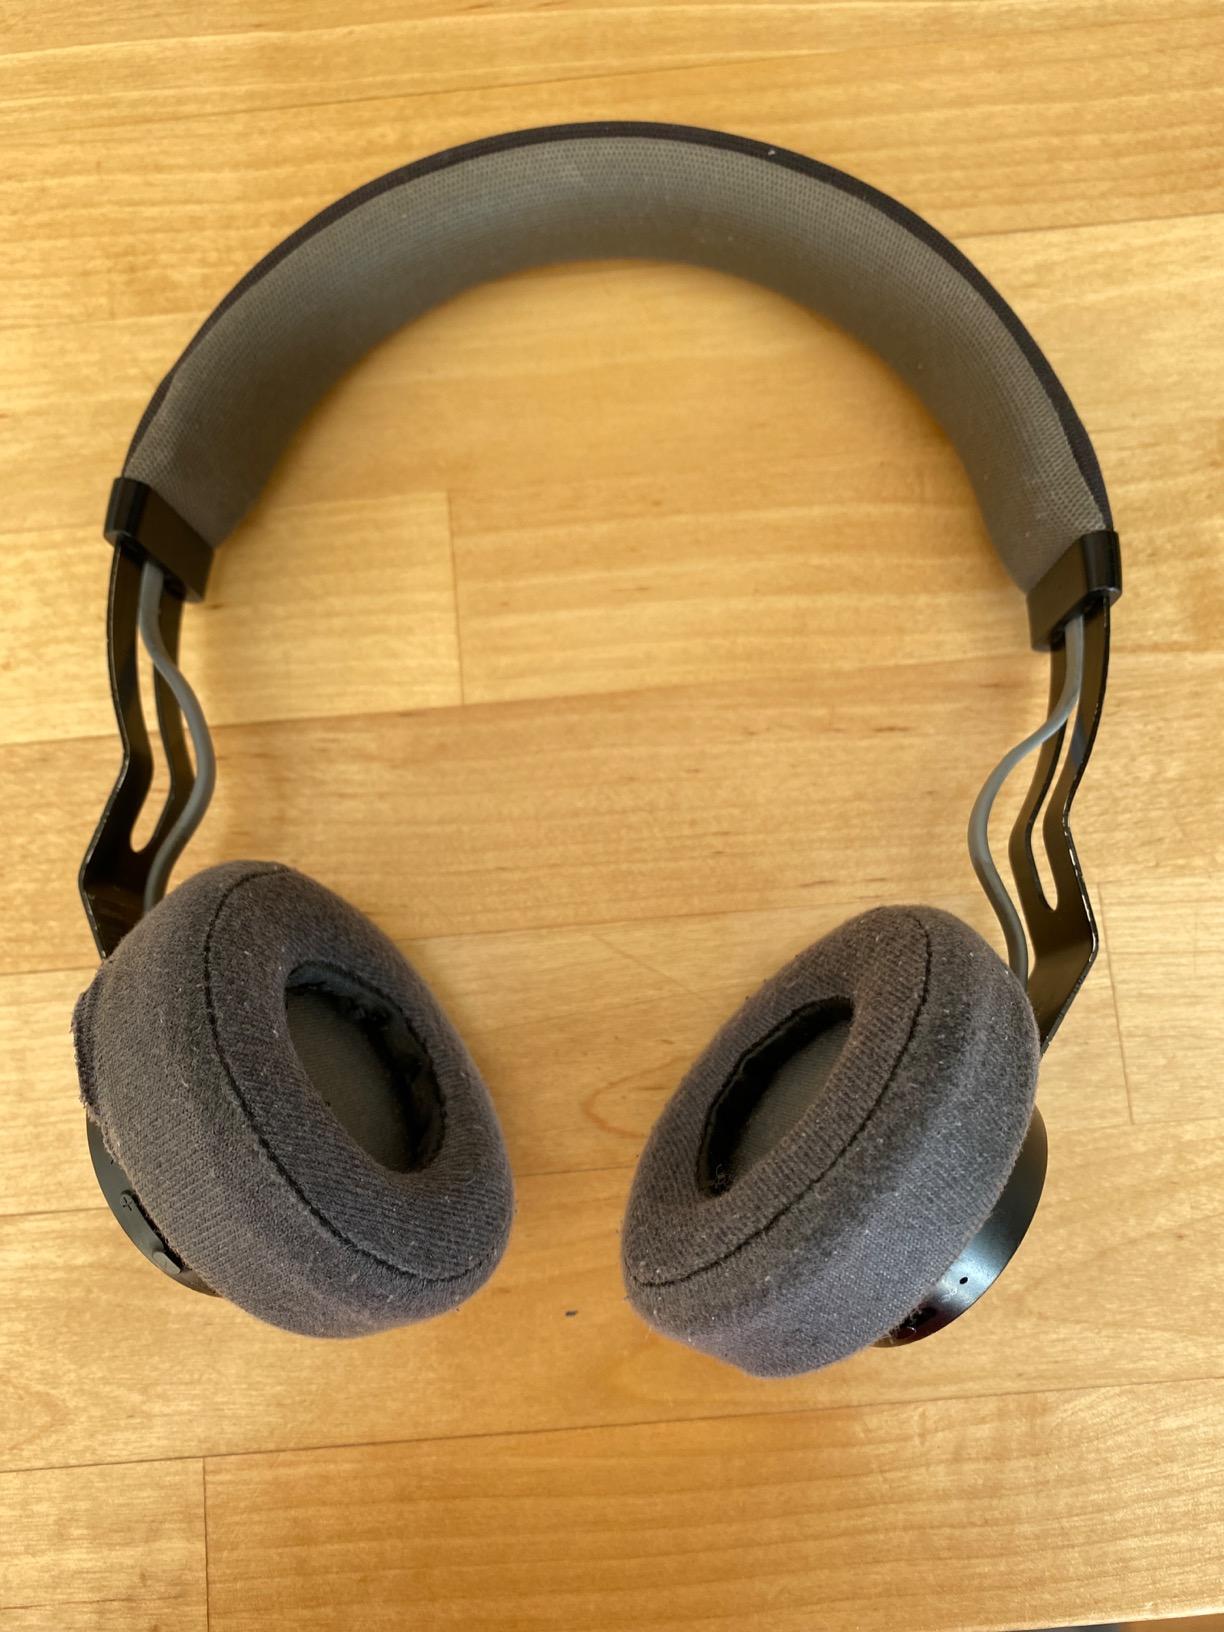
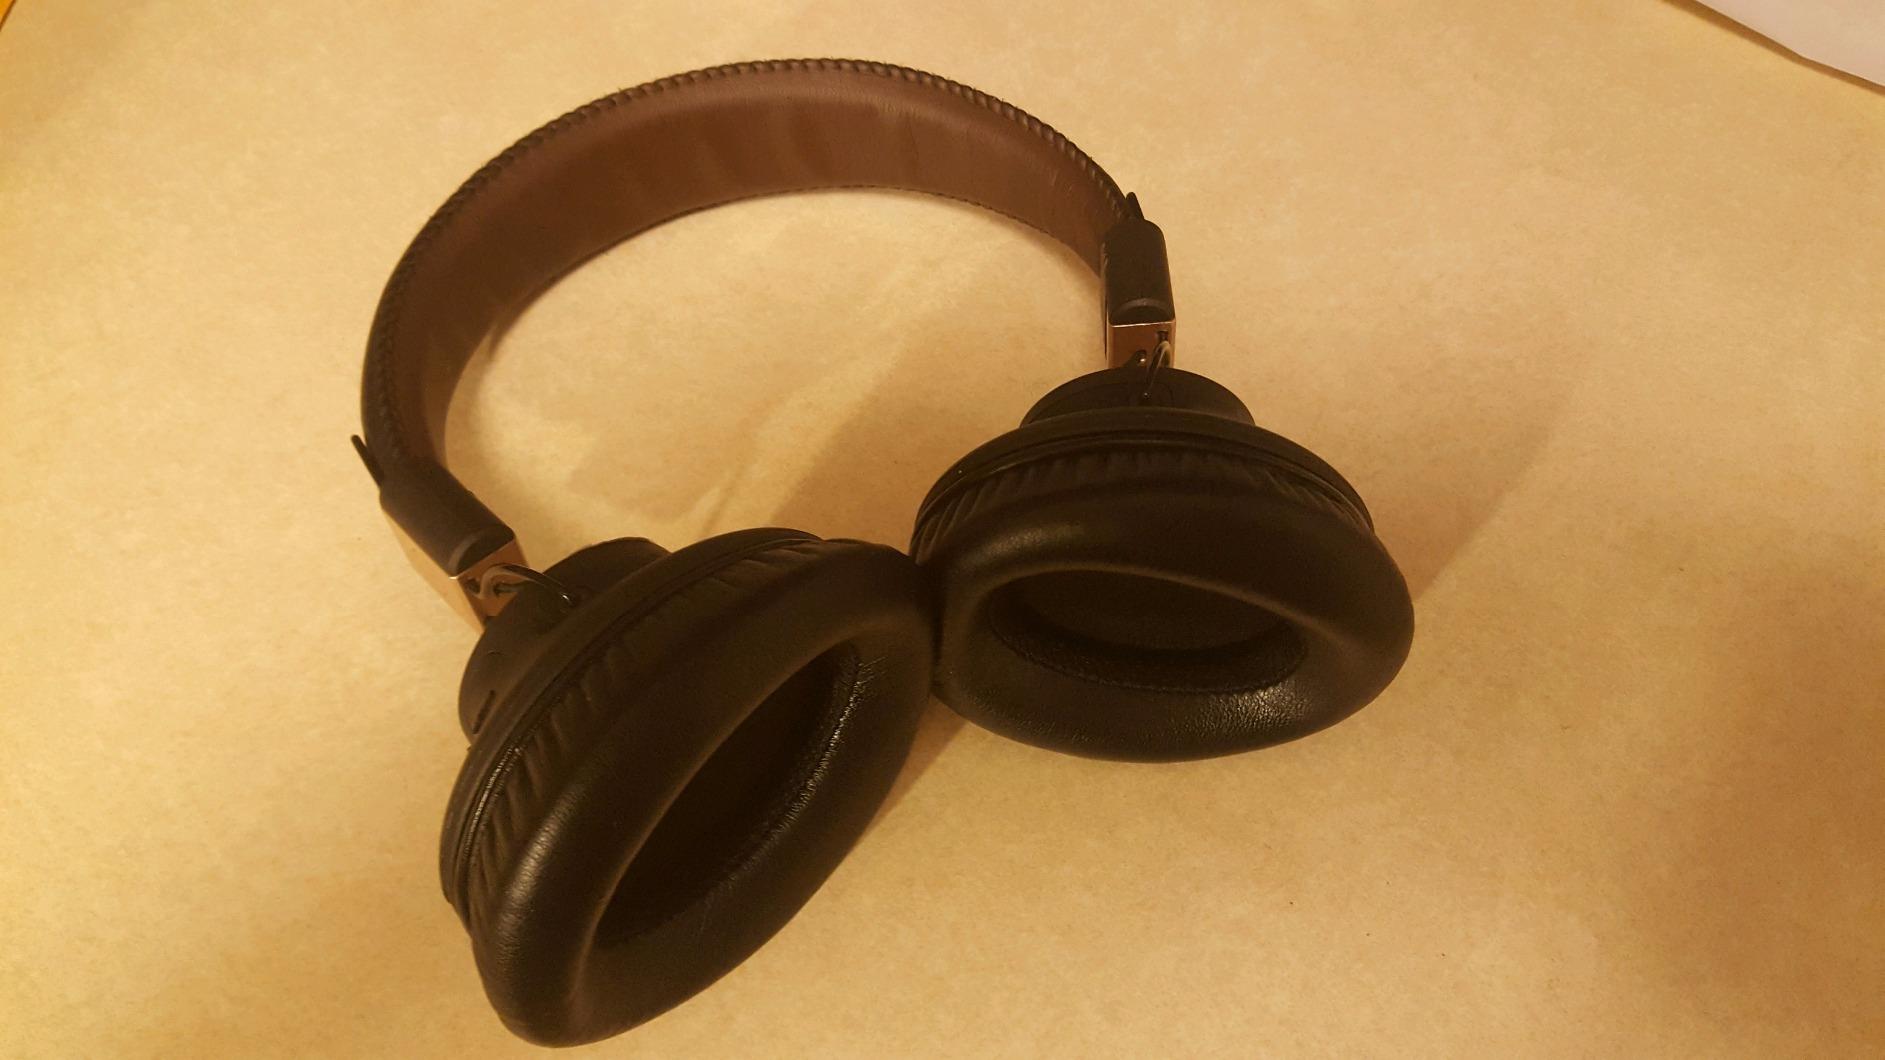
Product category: headphones
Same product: no